Catholic Church in Armenia

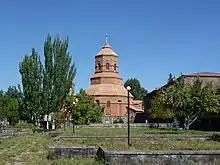
Cathedral of the Holy Martyrs, Gyumri

The 2011 census counted 13,843 Catholics in Armenia, representing about 0.46% of the total population. Catholics in Armenia belong to two particular churches, the Latin Church (which includes the vast majority of Catholics worldwide) and the Armenian Catholic Church.